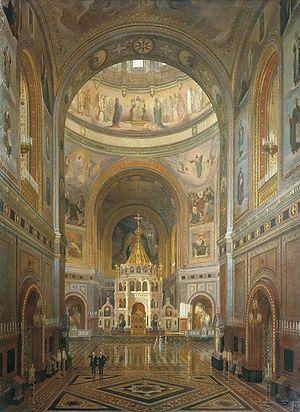
Pavel Grigorievitch Tchesnokov, né le 12 octobre 1877 à Vladimir et mort le 14 mars 1944 à Moscou est un compositeur, chef de chœur et professeur de musique russe. Il est l'auteur de plus de cinq cents œuvres chorales, dont plus de quatre cents œuvres de musique sacrée.
La cathédrale du Christ-Sauveur, située à Moscou, a été édifiée une première fois entre 1839 et 1883 sur les plans de l’architecte russe Constantin Thon, en mémoire de la victoire de la Russie sur la Grande Armée de Napoléon Iᵉʳ. Détruite sous Staline en 1931, elle fut reconstruite presque à l’identique entre 1995 et 2000. Elle est dédiée au Christ Sauveur. C'est l'église-cathédrale de Moscou, siège du patriarcat.